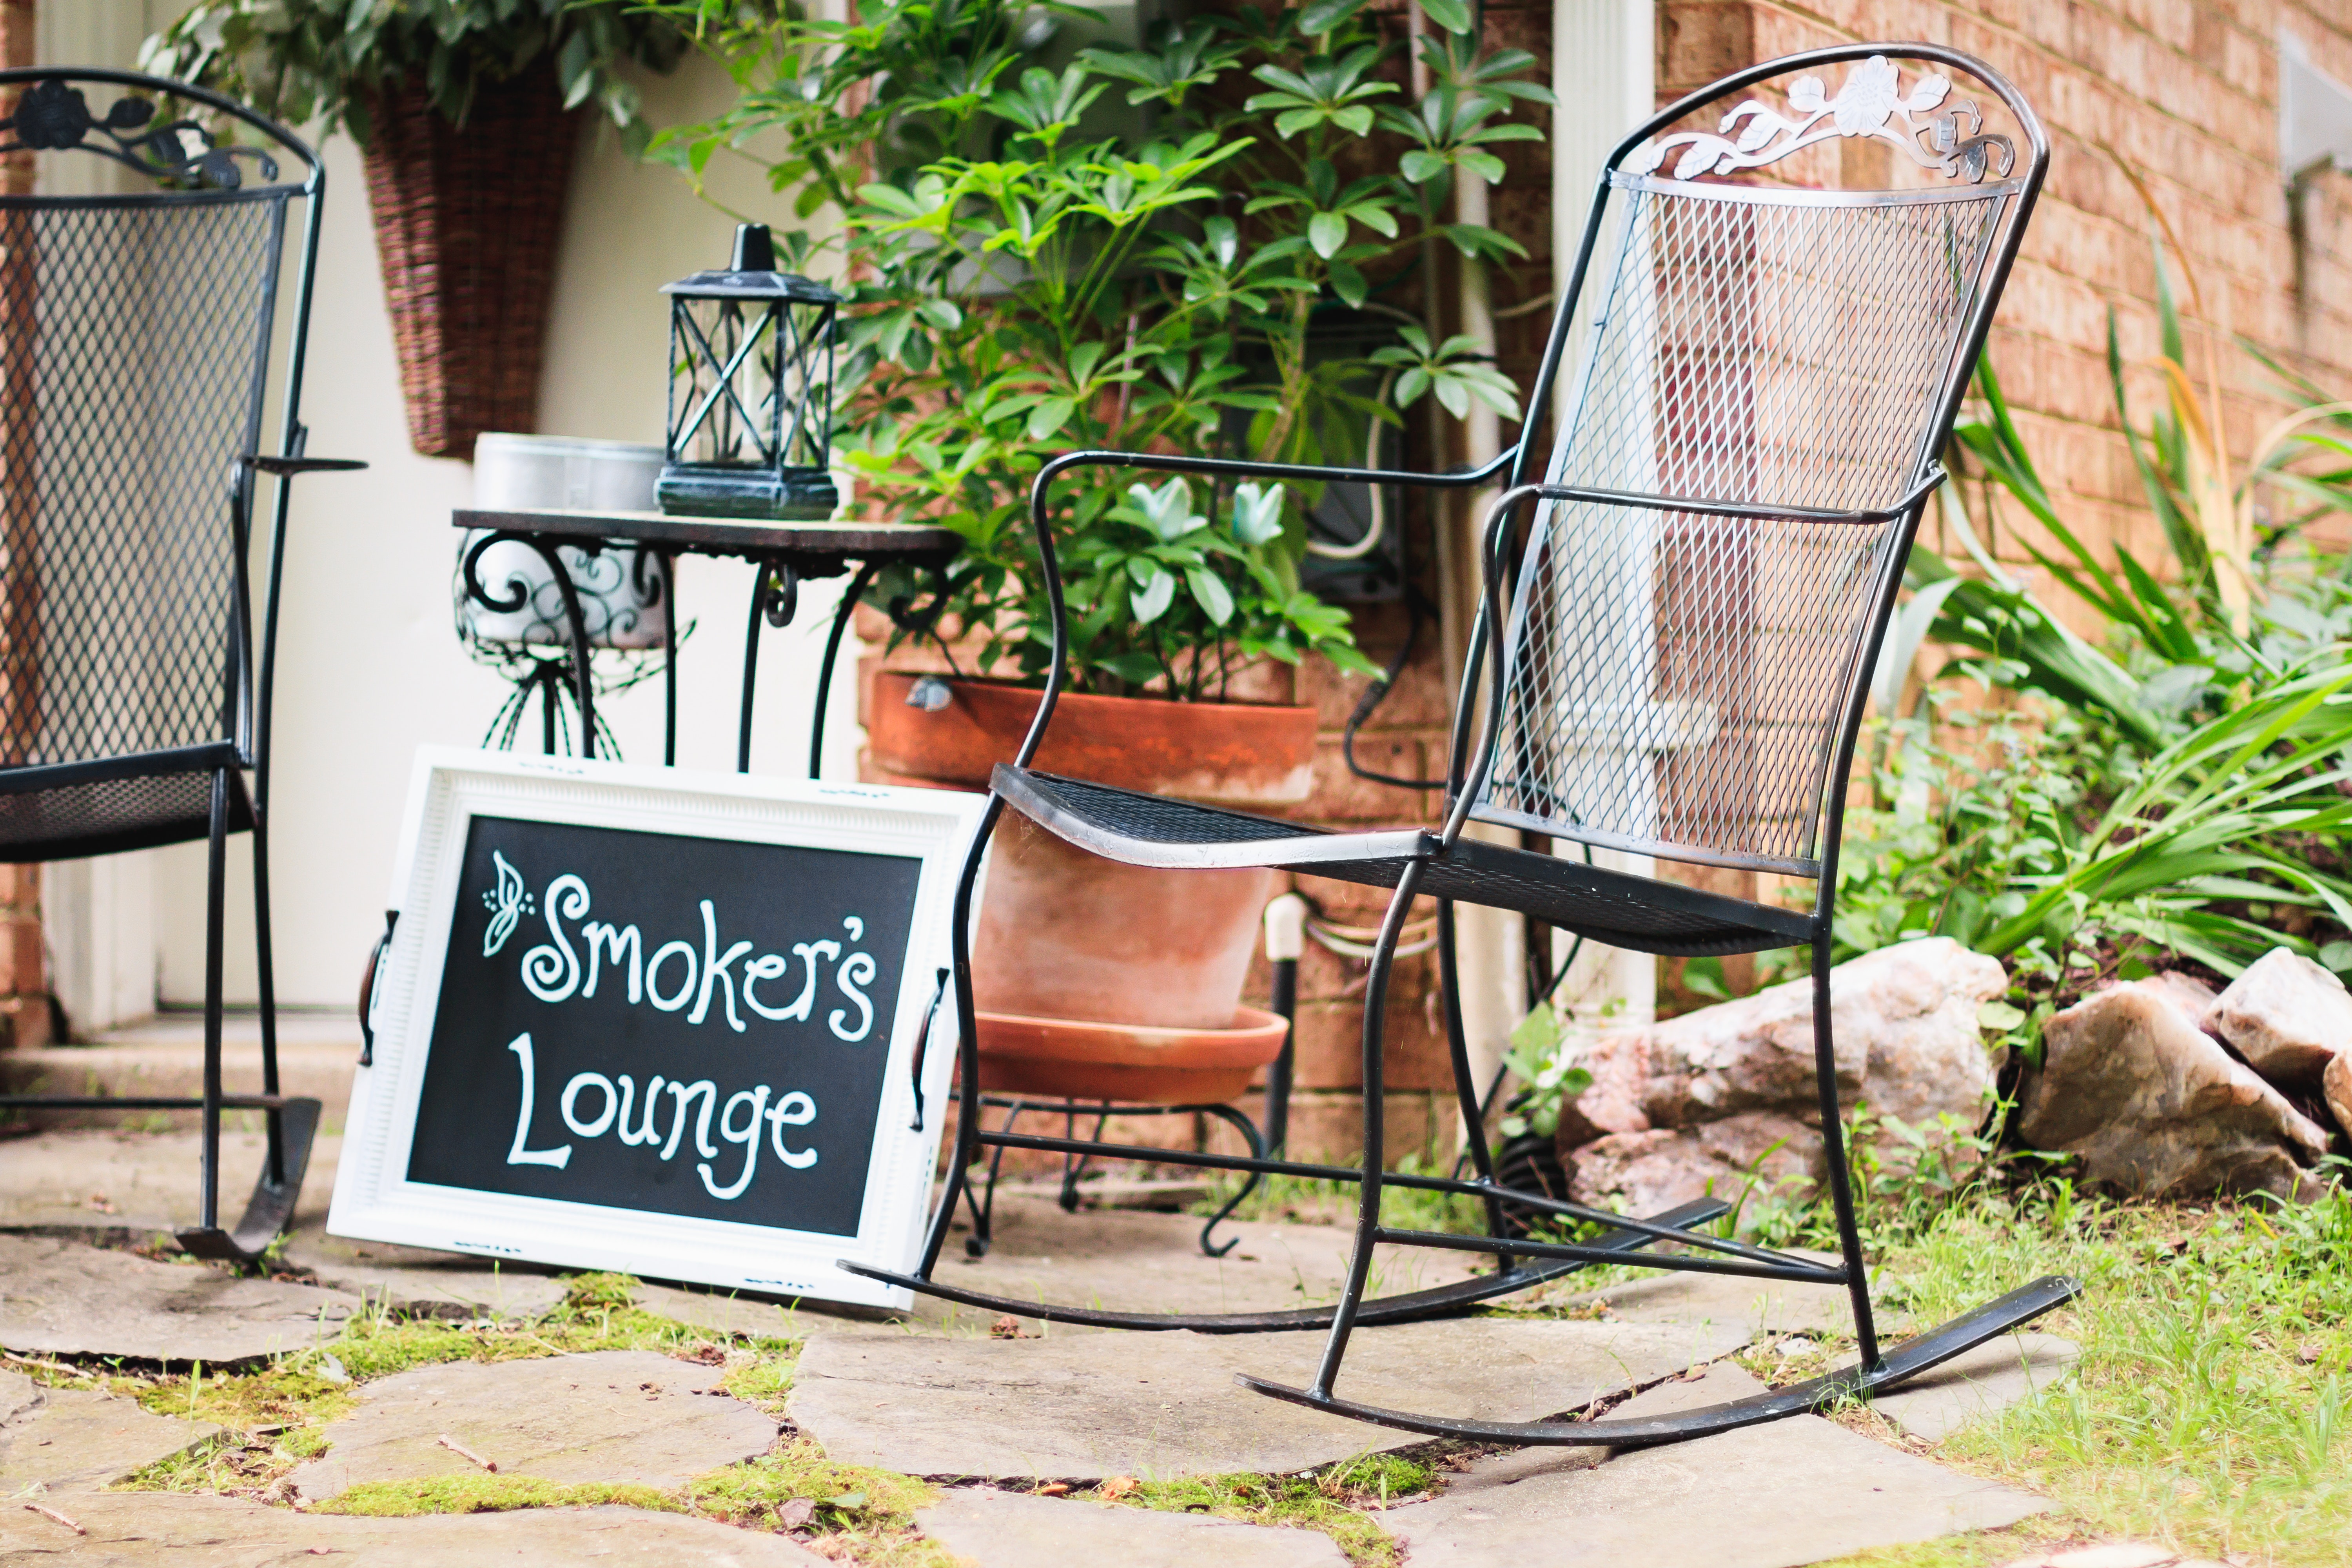
chair, iron, furniture, tree, yard, room, backyard, plant, metal, home, house